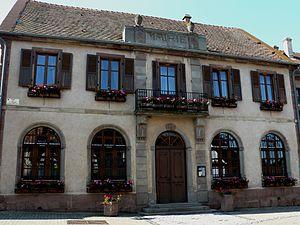
Mairie